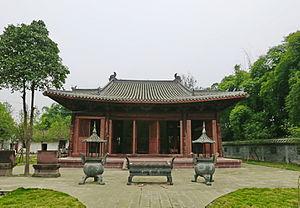
Meishan est une ville de la province du Sichuan en Chine.